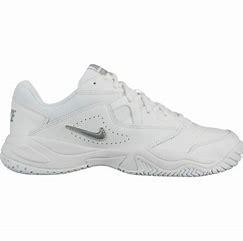
Brand: Nike
Model: Court Lite 2